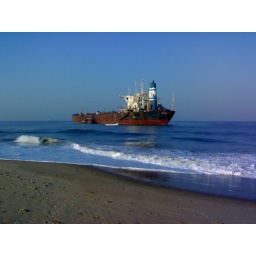
ship drifted very near to condolim beach